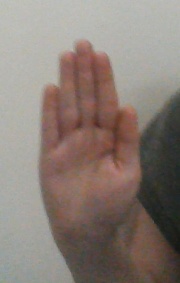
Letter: seen